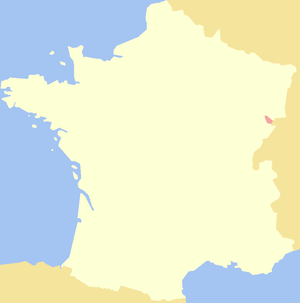
Le comté de Montbéliard est un comté féodal fondé en 1042 par l'empereur germanique Henri III, fils de Conrad II le Salique, à Montbéliard dans l'actuelle Franche-Comté.